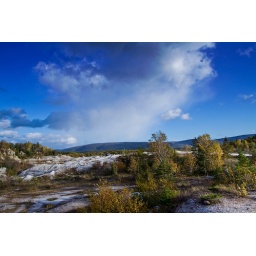
Driving a small mountain road somewhere near Cape North